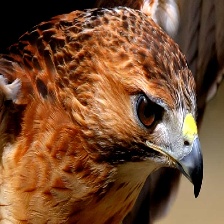
Species: RED TAILED HAWK
Scientific name: BUTEO JAMAICENSIS